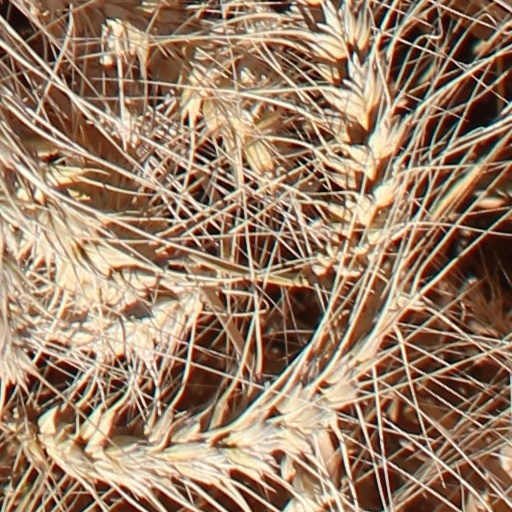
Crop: wheat